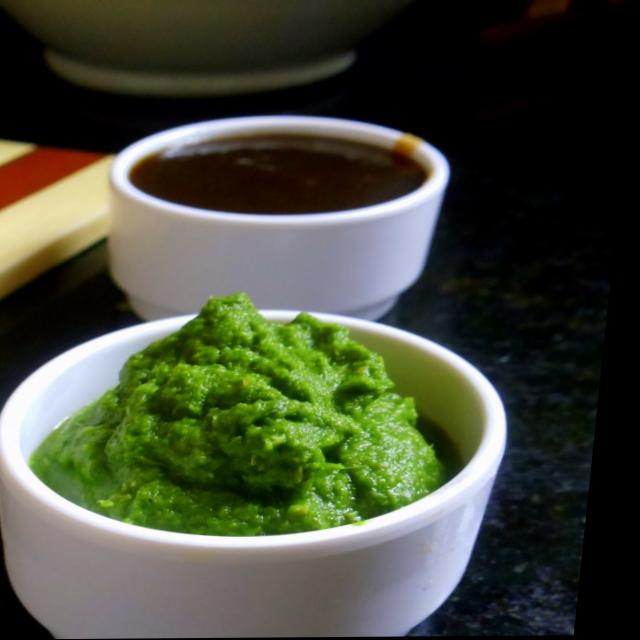
Dish: green_chutney